How to Be Very, Very Popular

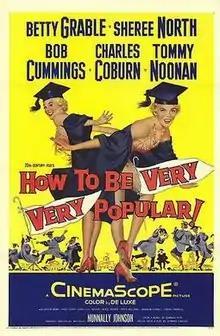

How to Be Very, Very Popular is a 1955 American comedy film written, produced and directed by Nunnally Johnson. The film starred Betty Grable in her final film role and Sheree North in her first leading role.